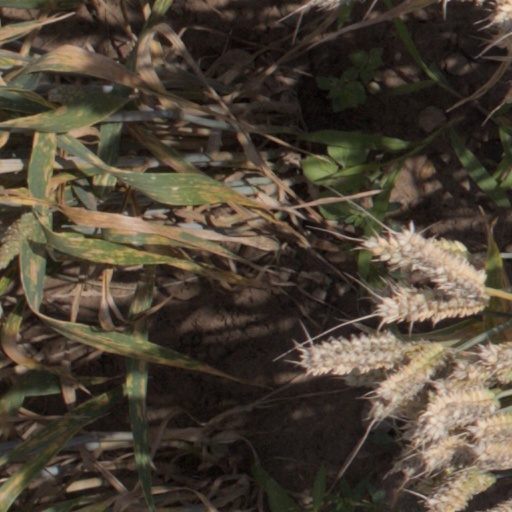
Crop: wheat